Question: Please indicate a possible affordance area of the apple that can be used for eating
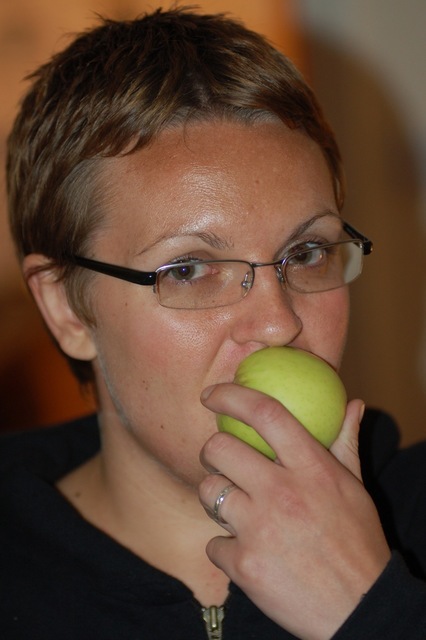
Answer: [211.195, 348.872, 344.729, 465.564]